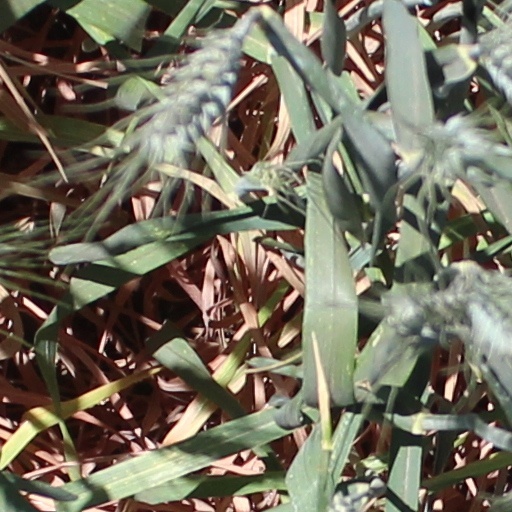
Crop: wheat